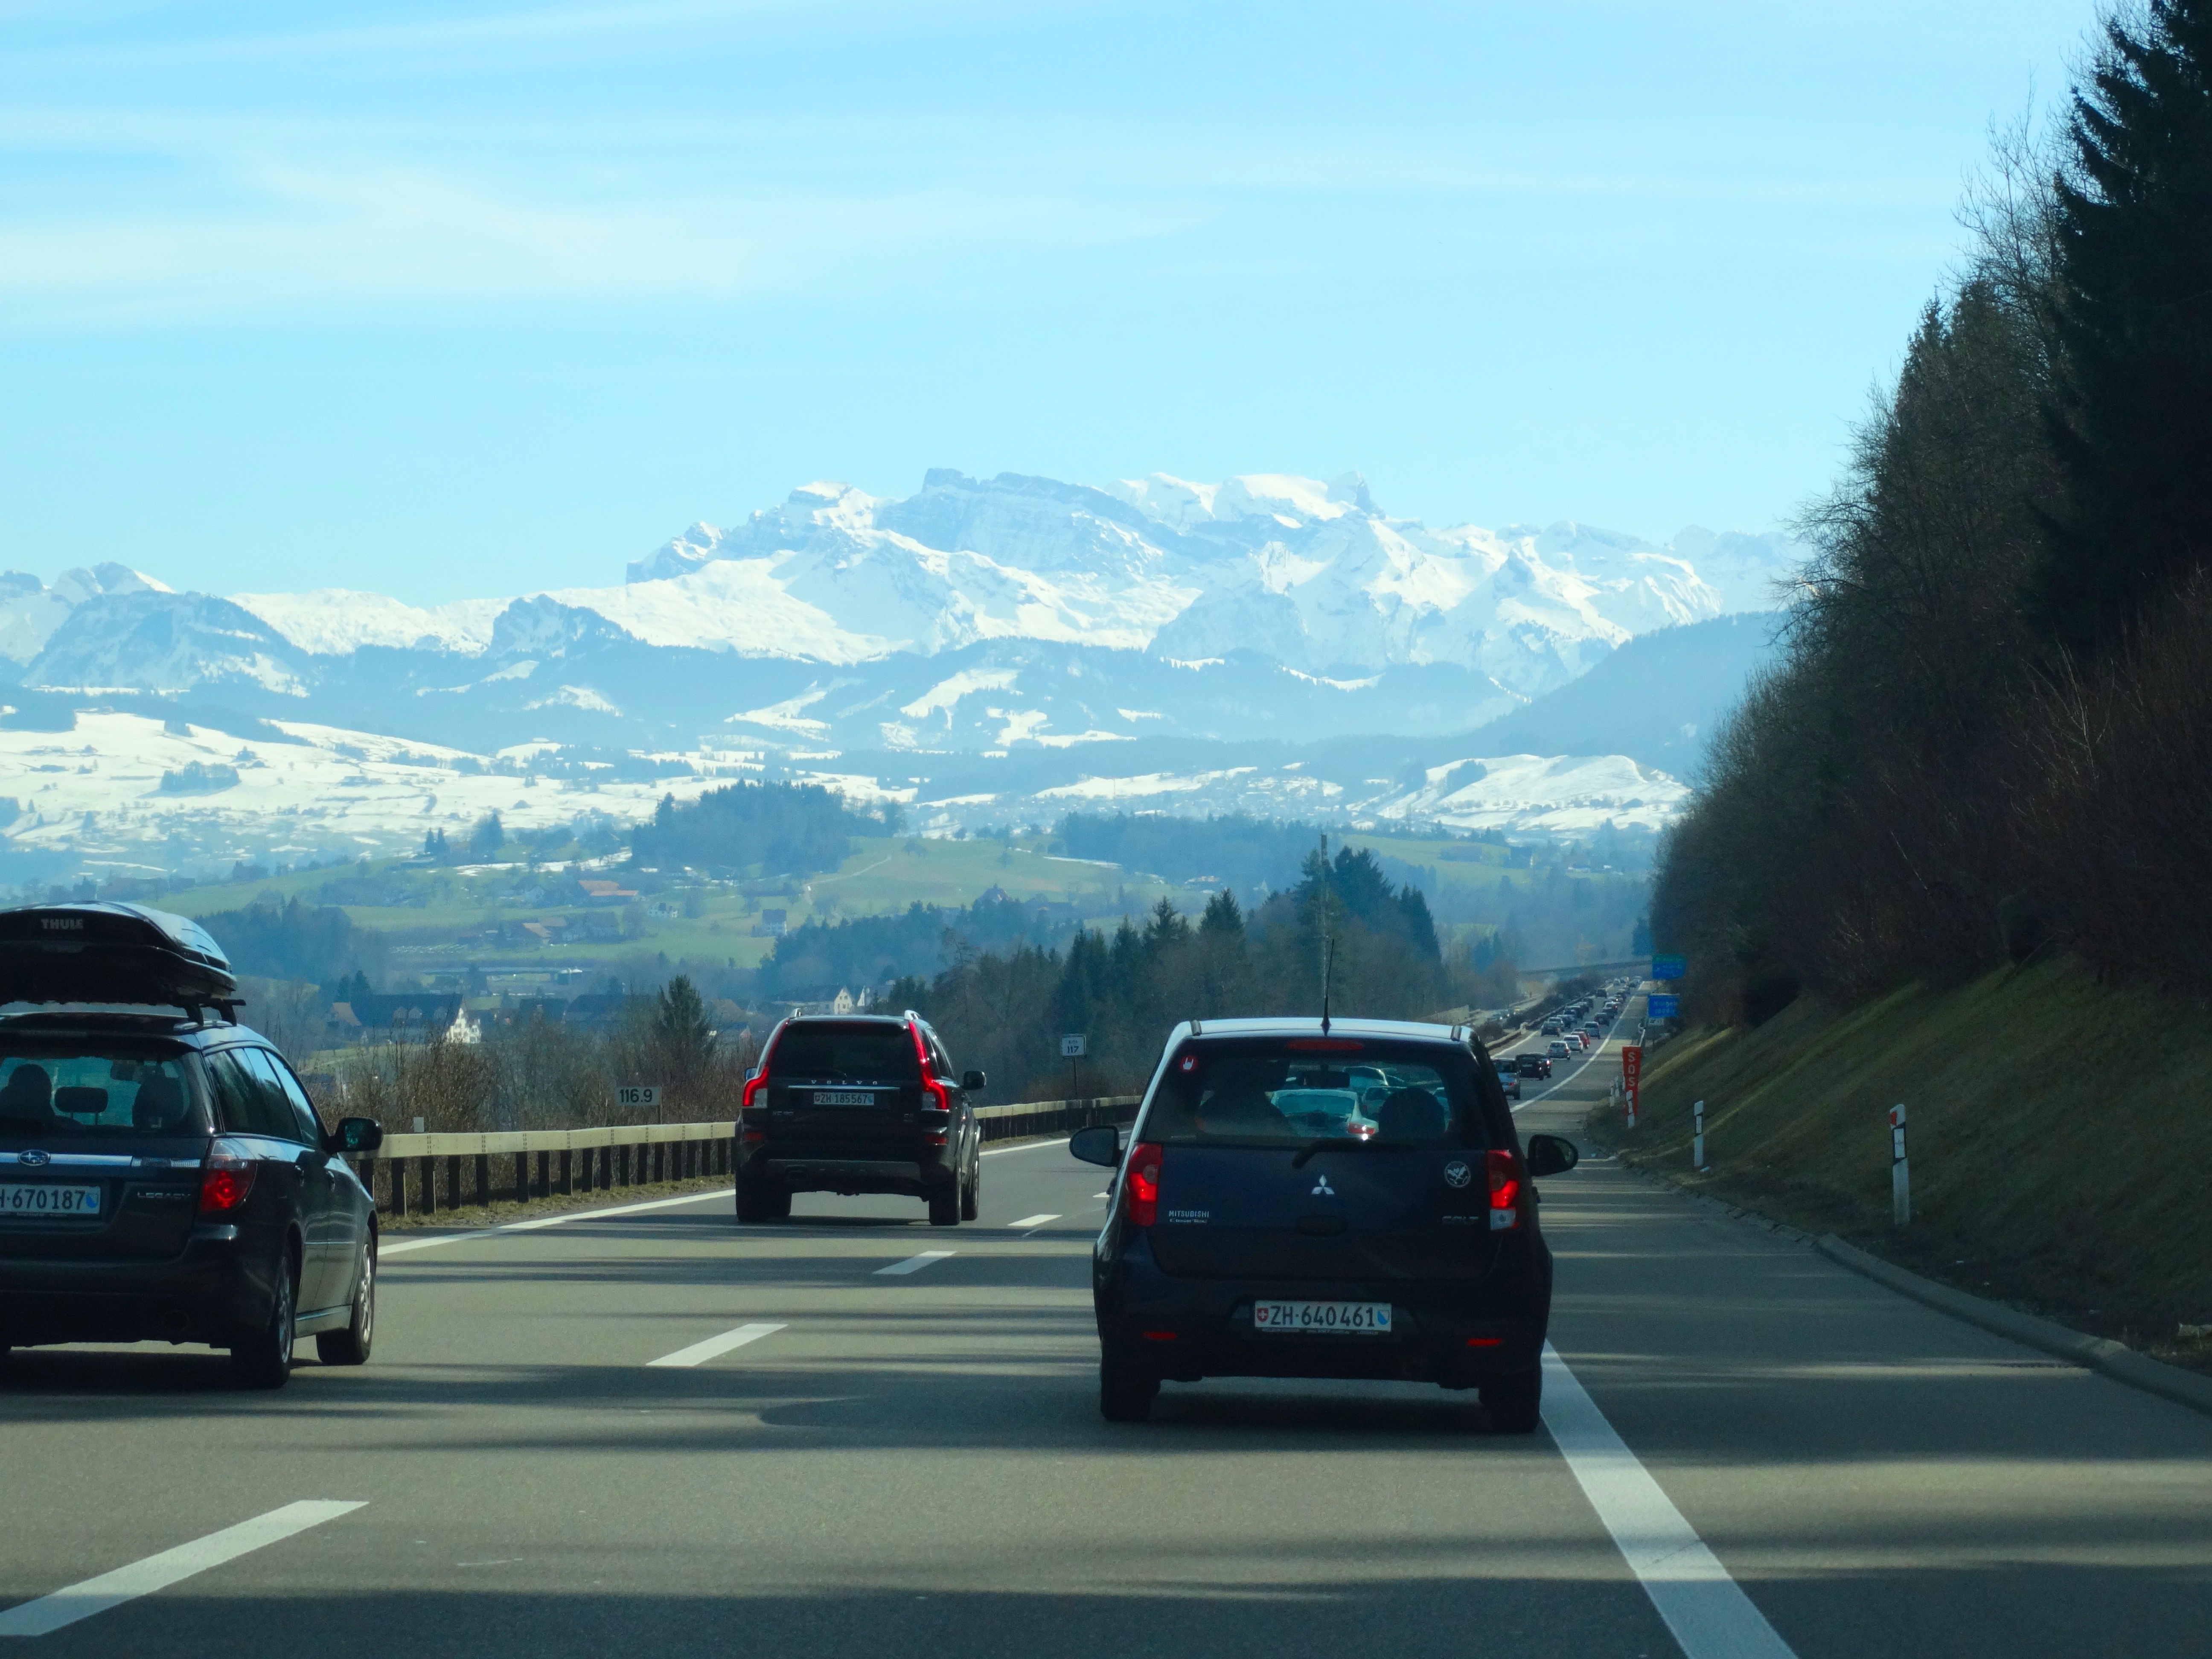
mountain, road, car, highway, driving, mountain range, vehicle, lane, expressway, road trip, roadway, mountains, infrastructure, vehicles, foresight, mountain pass, snow mountains, controlled access highway